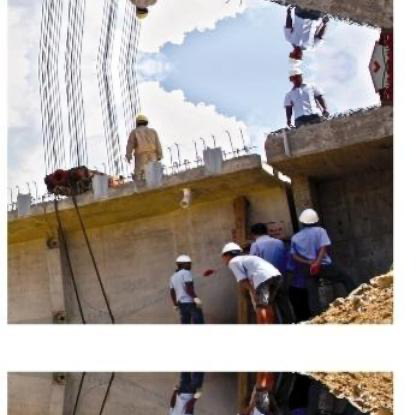
Objects in the image:
label: helmet
label: helmet
label: helmet
label: helmet
label: helmet
label: head
label: helmet
label: helmet